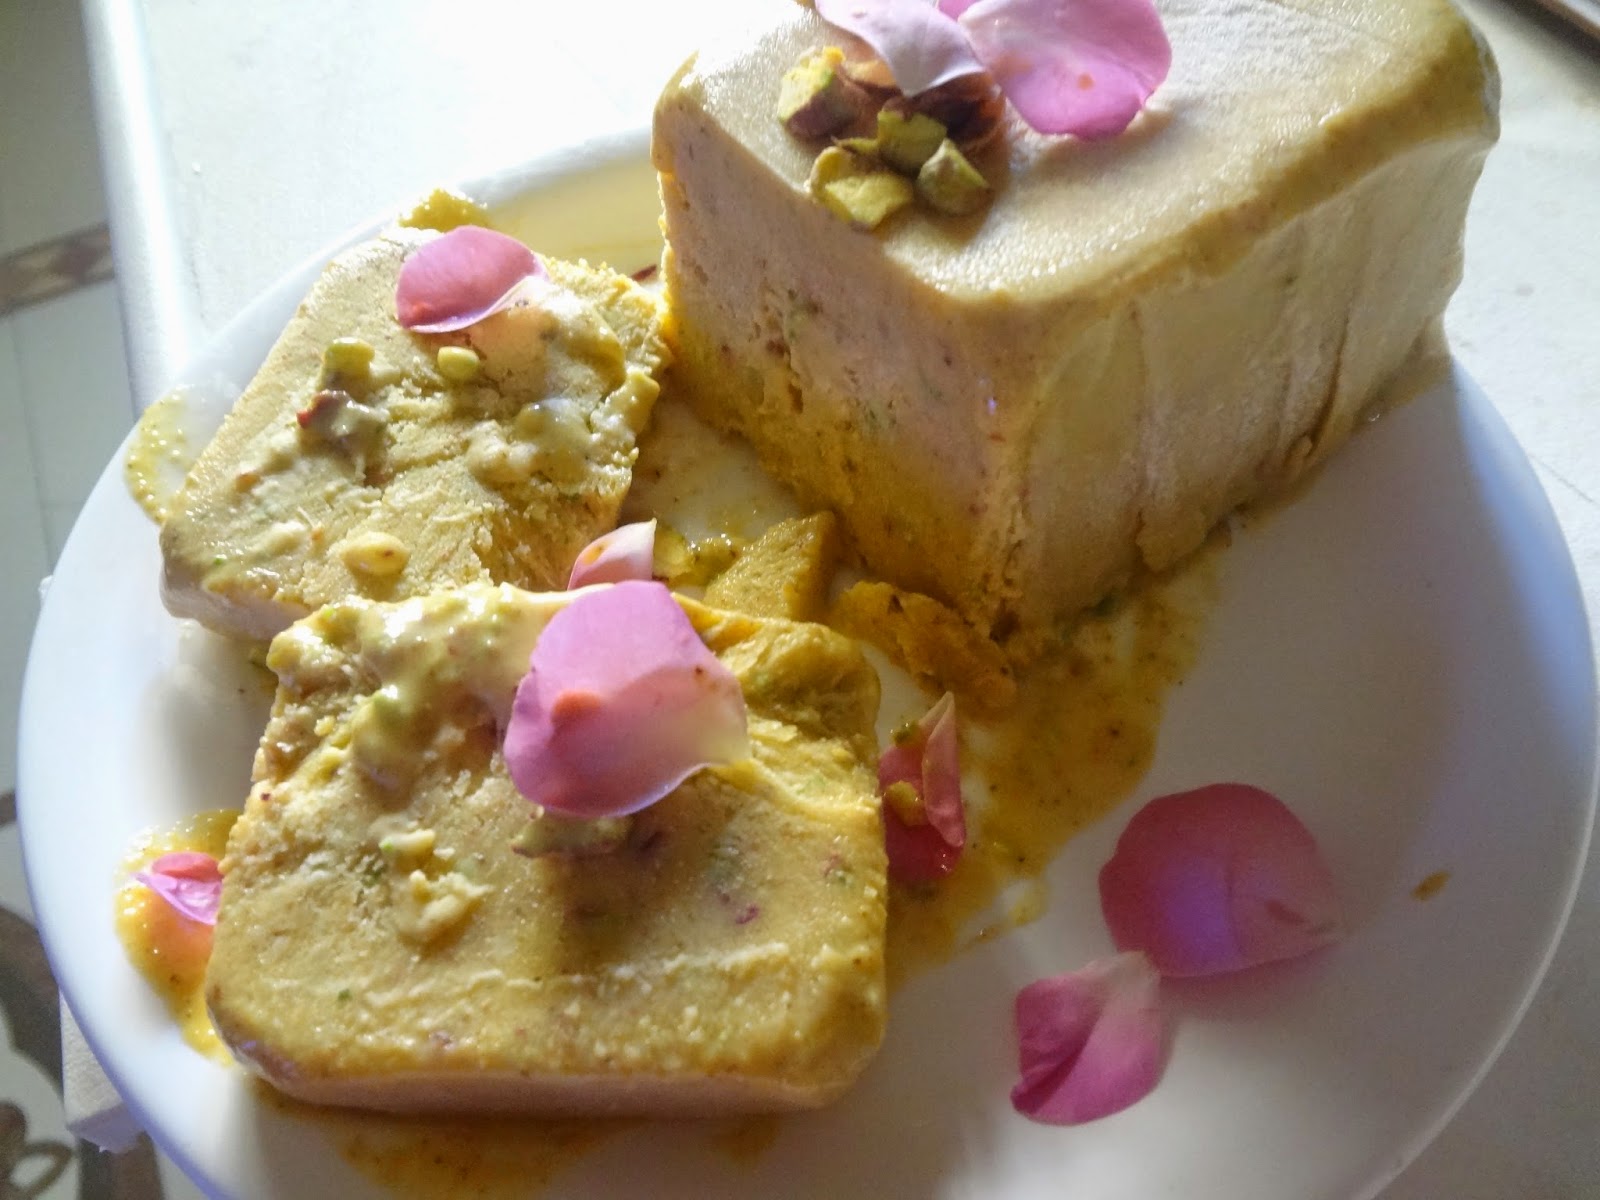
Dish: kulfi